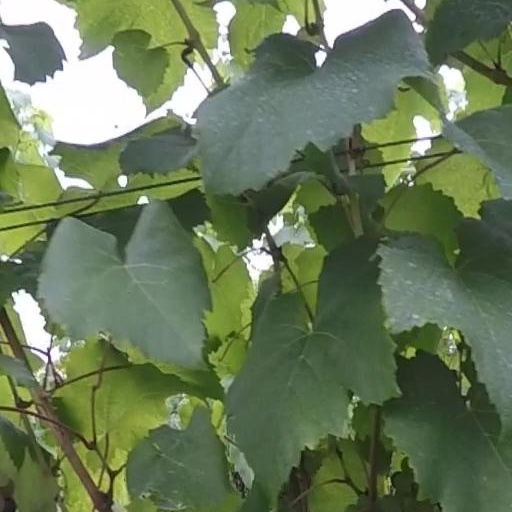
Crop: grape